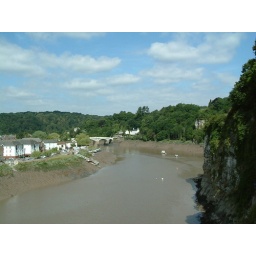
The 1816 bridge over the Wye, taken from the A48 road bridge.